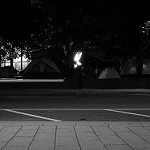
Label: B & W